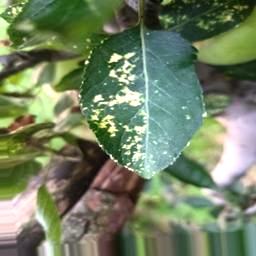
Label: Apple_Mosaic